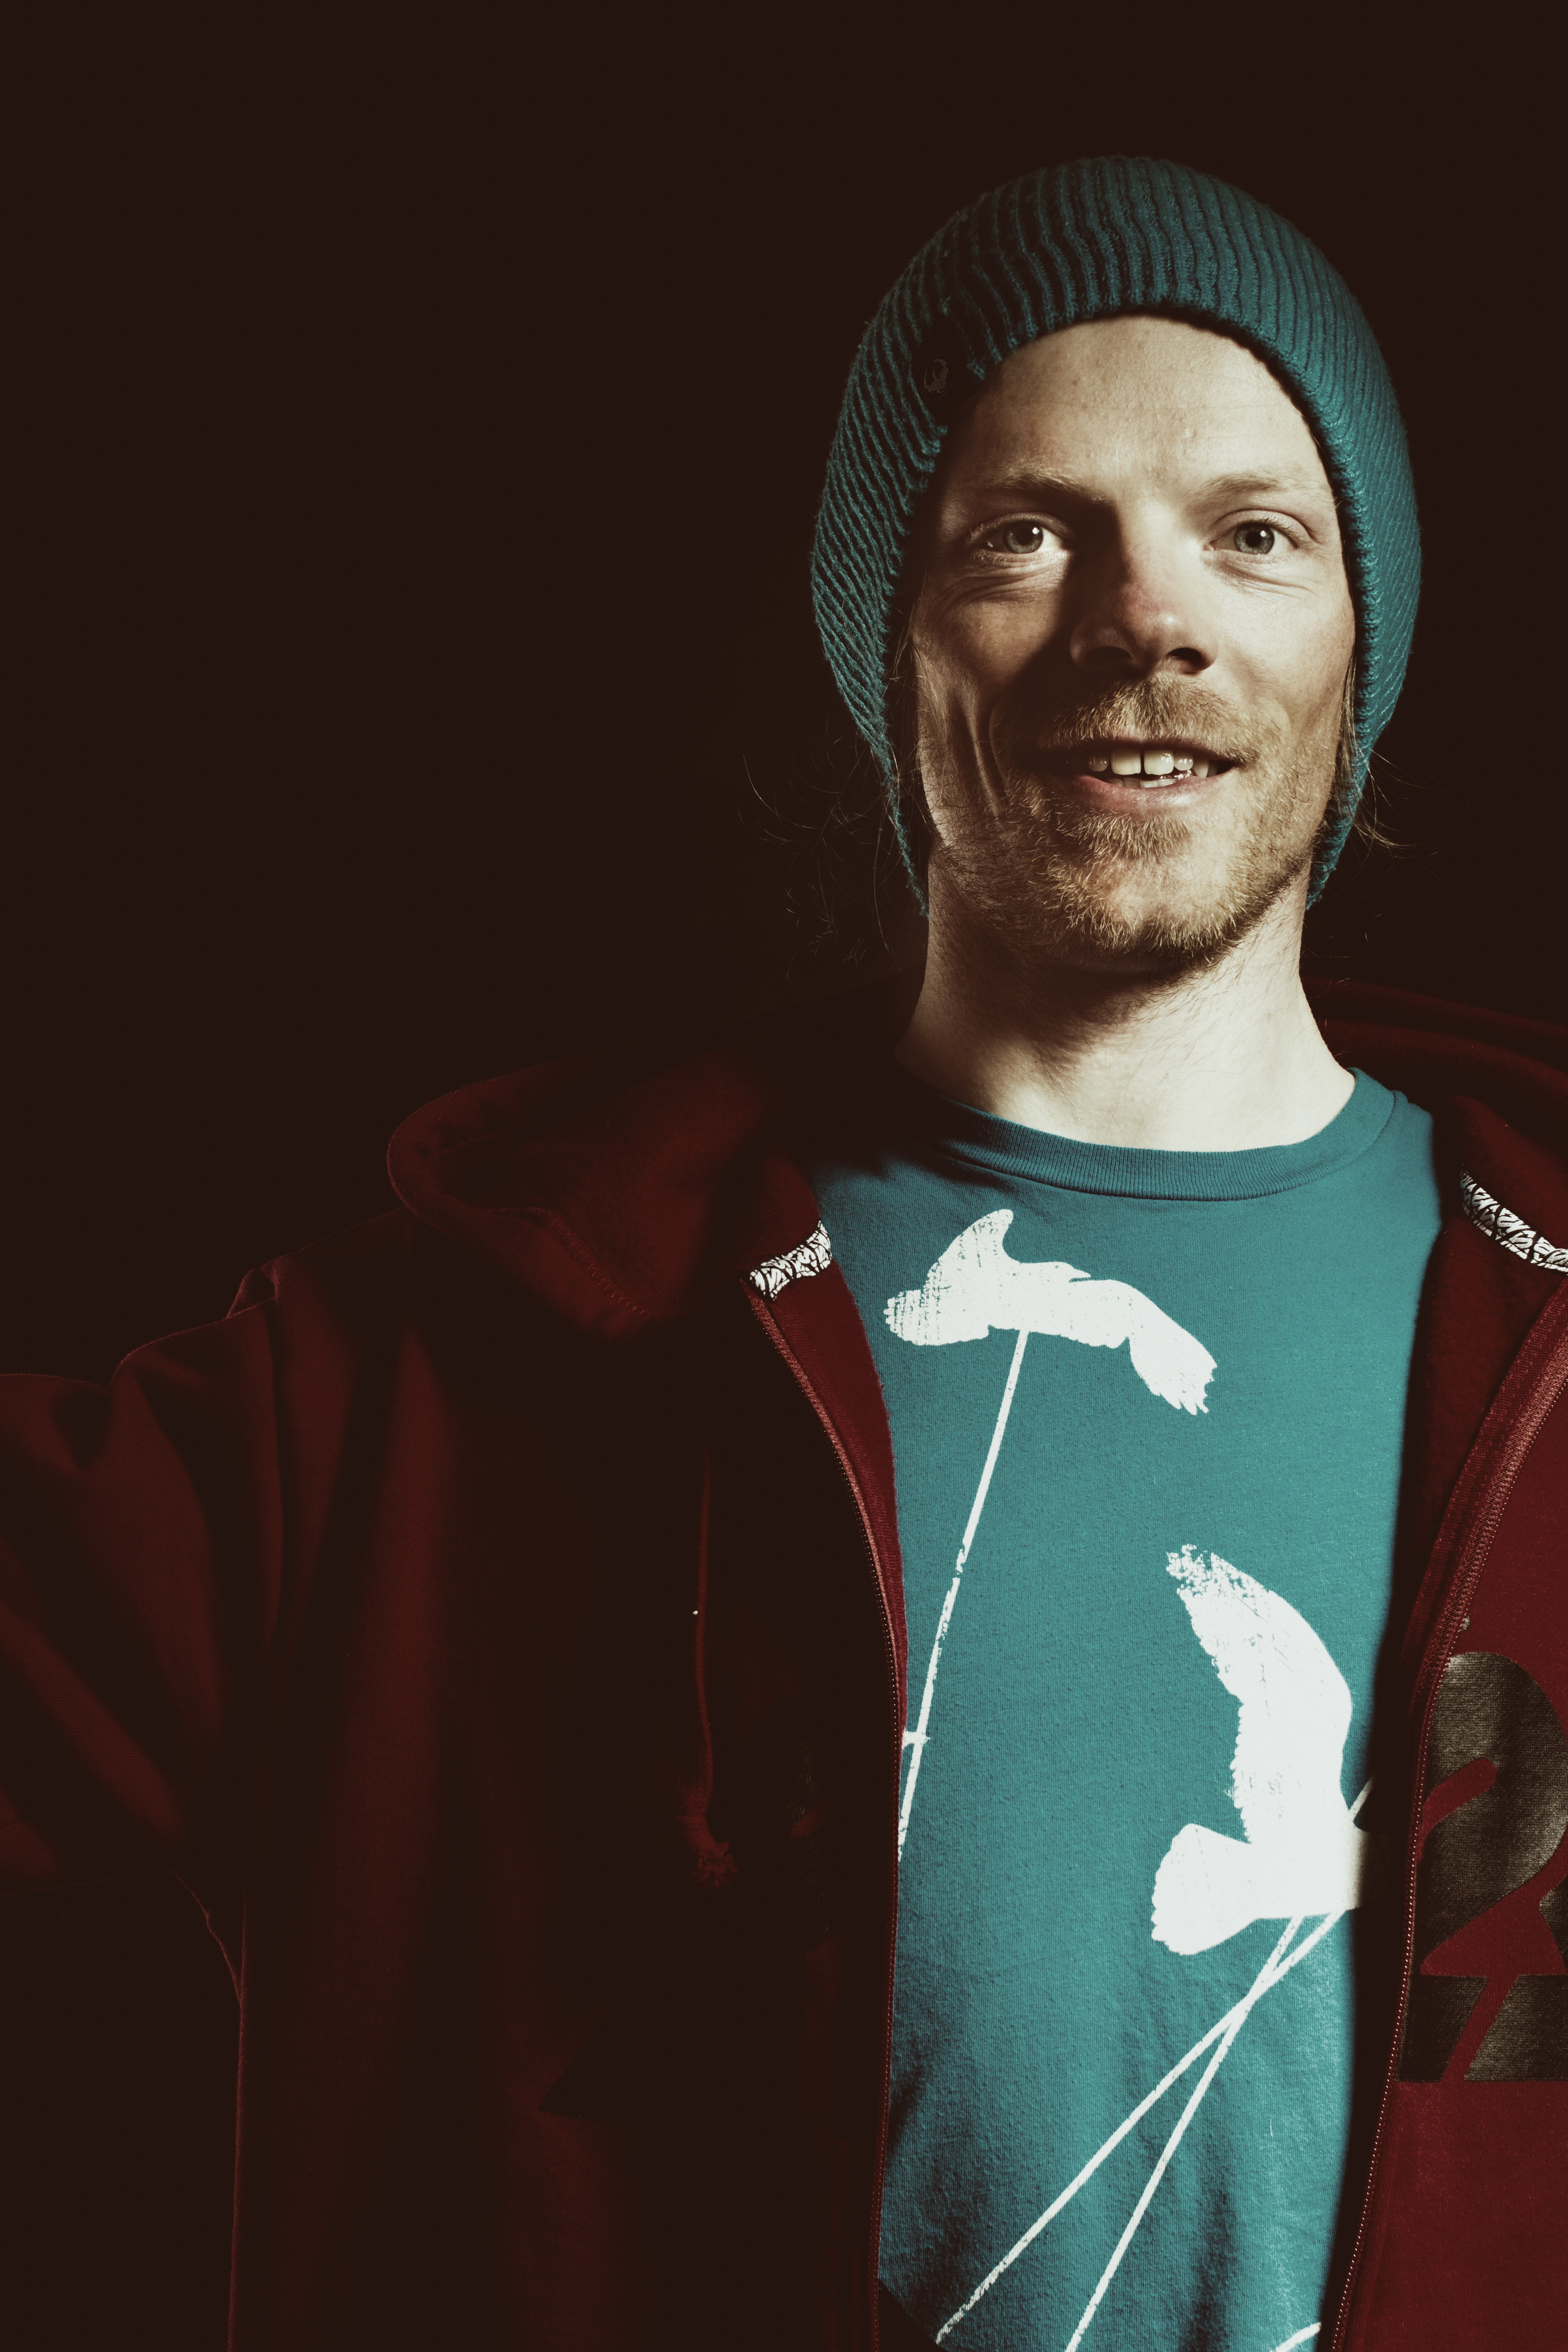
person, black and white, hair, boy, photo, male, portrait, red, color, hairstyle, smile, beard, happy, laughter, a man, a cap, facial hair, the shape of the, snowboardista